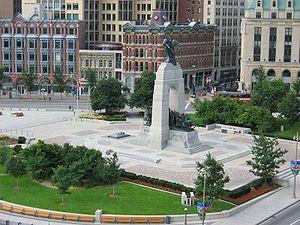
Cet article recense les lieux patrimoniaux d'Ottawa inscrits au répertoire des lieux patrimoniaux du Canada, qu'ils soient de niveau provincial, fédéral ou municipal.
Voici la liste des lieux historiques nationaux du Canada situé à Ottawa. En mars 2011, on compte 25 lieux historiques nationaux à Ottawa, dont deux sont administrés par Parcs Canada. De ce nombre, il faut rajouté aussi deux sites qui ont perdu leur désignations.
La place de la Confédération est une place située au centre-ville d'Ottawa en Ontario.